Violet Milstead

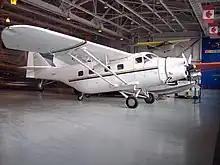
A Fairchild Husky bushplane

When the ATA was disbanded in 1945, Milstead returned to Canada and worked as a flight instructor at Leavens Brothers Air Services at Barker Field. Here, she met her future husband, pilot Arnold Warren. She moved to Sudbury next, to work at Nickel Belt Airways teaching and flying as a bush pilot. Milstead transported prospectors, miners, lumber personnel, hunters and fishermen in and out of northern Ontario, and also watched for forest fires. She was the first female Canadian bush pilot, Milstead often flew the Fairchild Husky in her bush work.